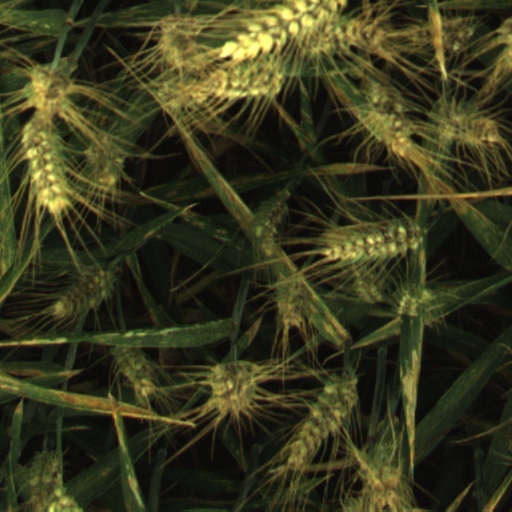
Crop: wheat